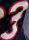
Number: 3